Abradatas

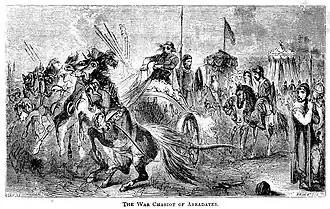
The war chariot of Abradates

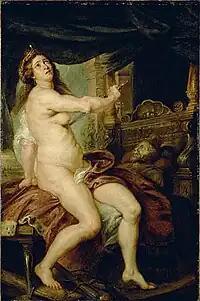
Death of Pantheia, wife of Abradatas, by Peter Paul Rubens

Abradatas (Greek: ; fl. 6th century BC) was a king, probably fictional, of Susa, known to us from Xenophon's partly fictional biography of Cyrus the Great, the "Cyropaedia". According to it, he was an ally of the Assyrians against Cyrus the Great, while Cyrus was still a vassal to his (also probably fictional) uncle, Cyaxares II.